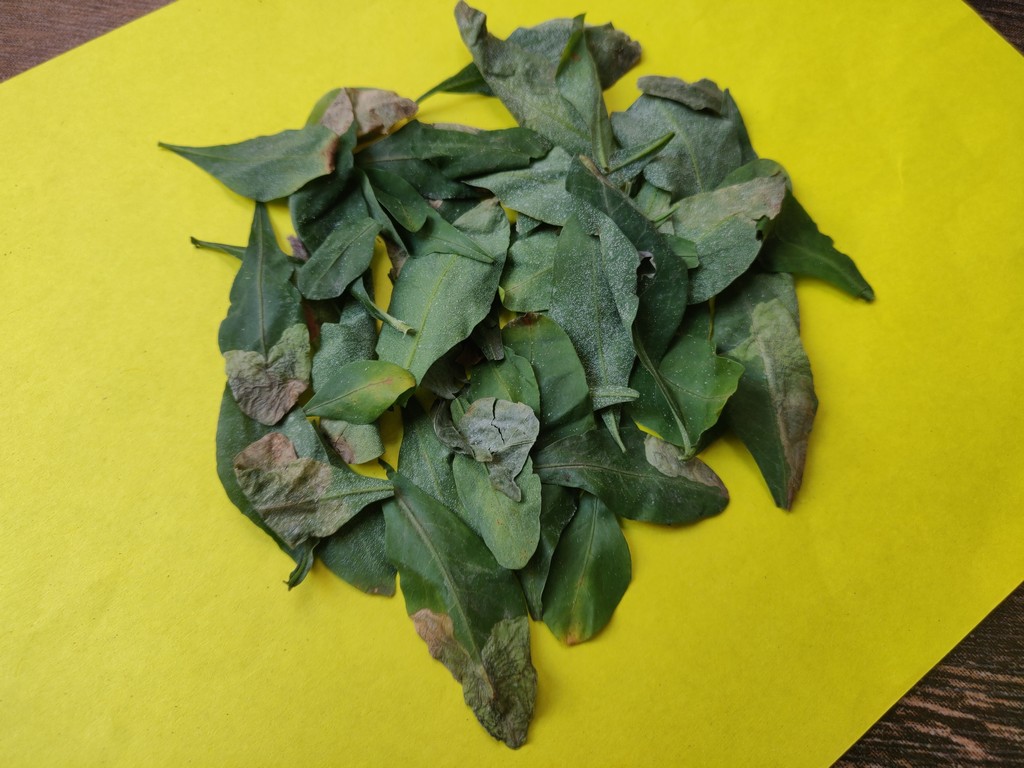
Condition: Unhealthy
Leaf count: multiple
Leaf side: unknown